The Architect (2006 film)

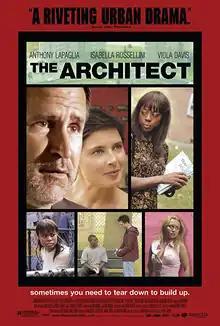
Theatrical release poster

The Architect is a 2006 American drama film directed by Matt Tauber. Based on the 1996 play by David Greig, the plot is about architect Leo Waters (Anthony LaPaglia), who is confronted by angry residents of a housing complex he designed. The buildings have created a culture of crime in the neighborhood and the residents want them pulled down. The film had its world premiere at the Tribeca Film Festival on April 26, 2006, and received a limited release in the United States on December 1, 2006.